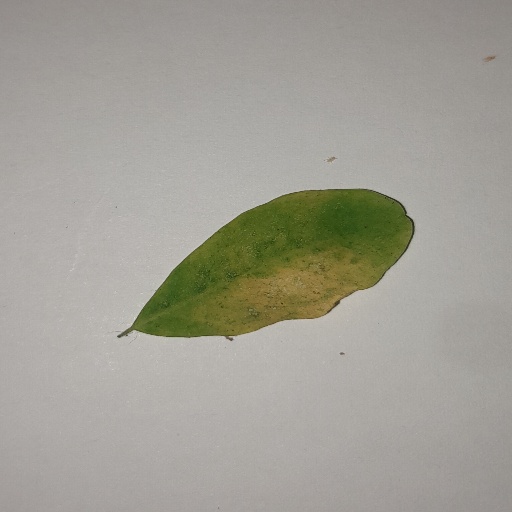
Species: Sojina
Leaf condition: Yellow Leaf